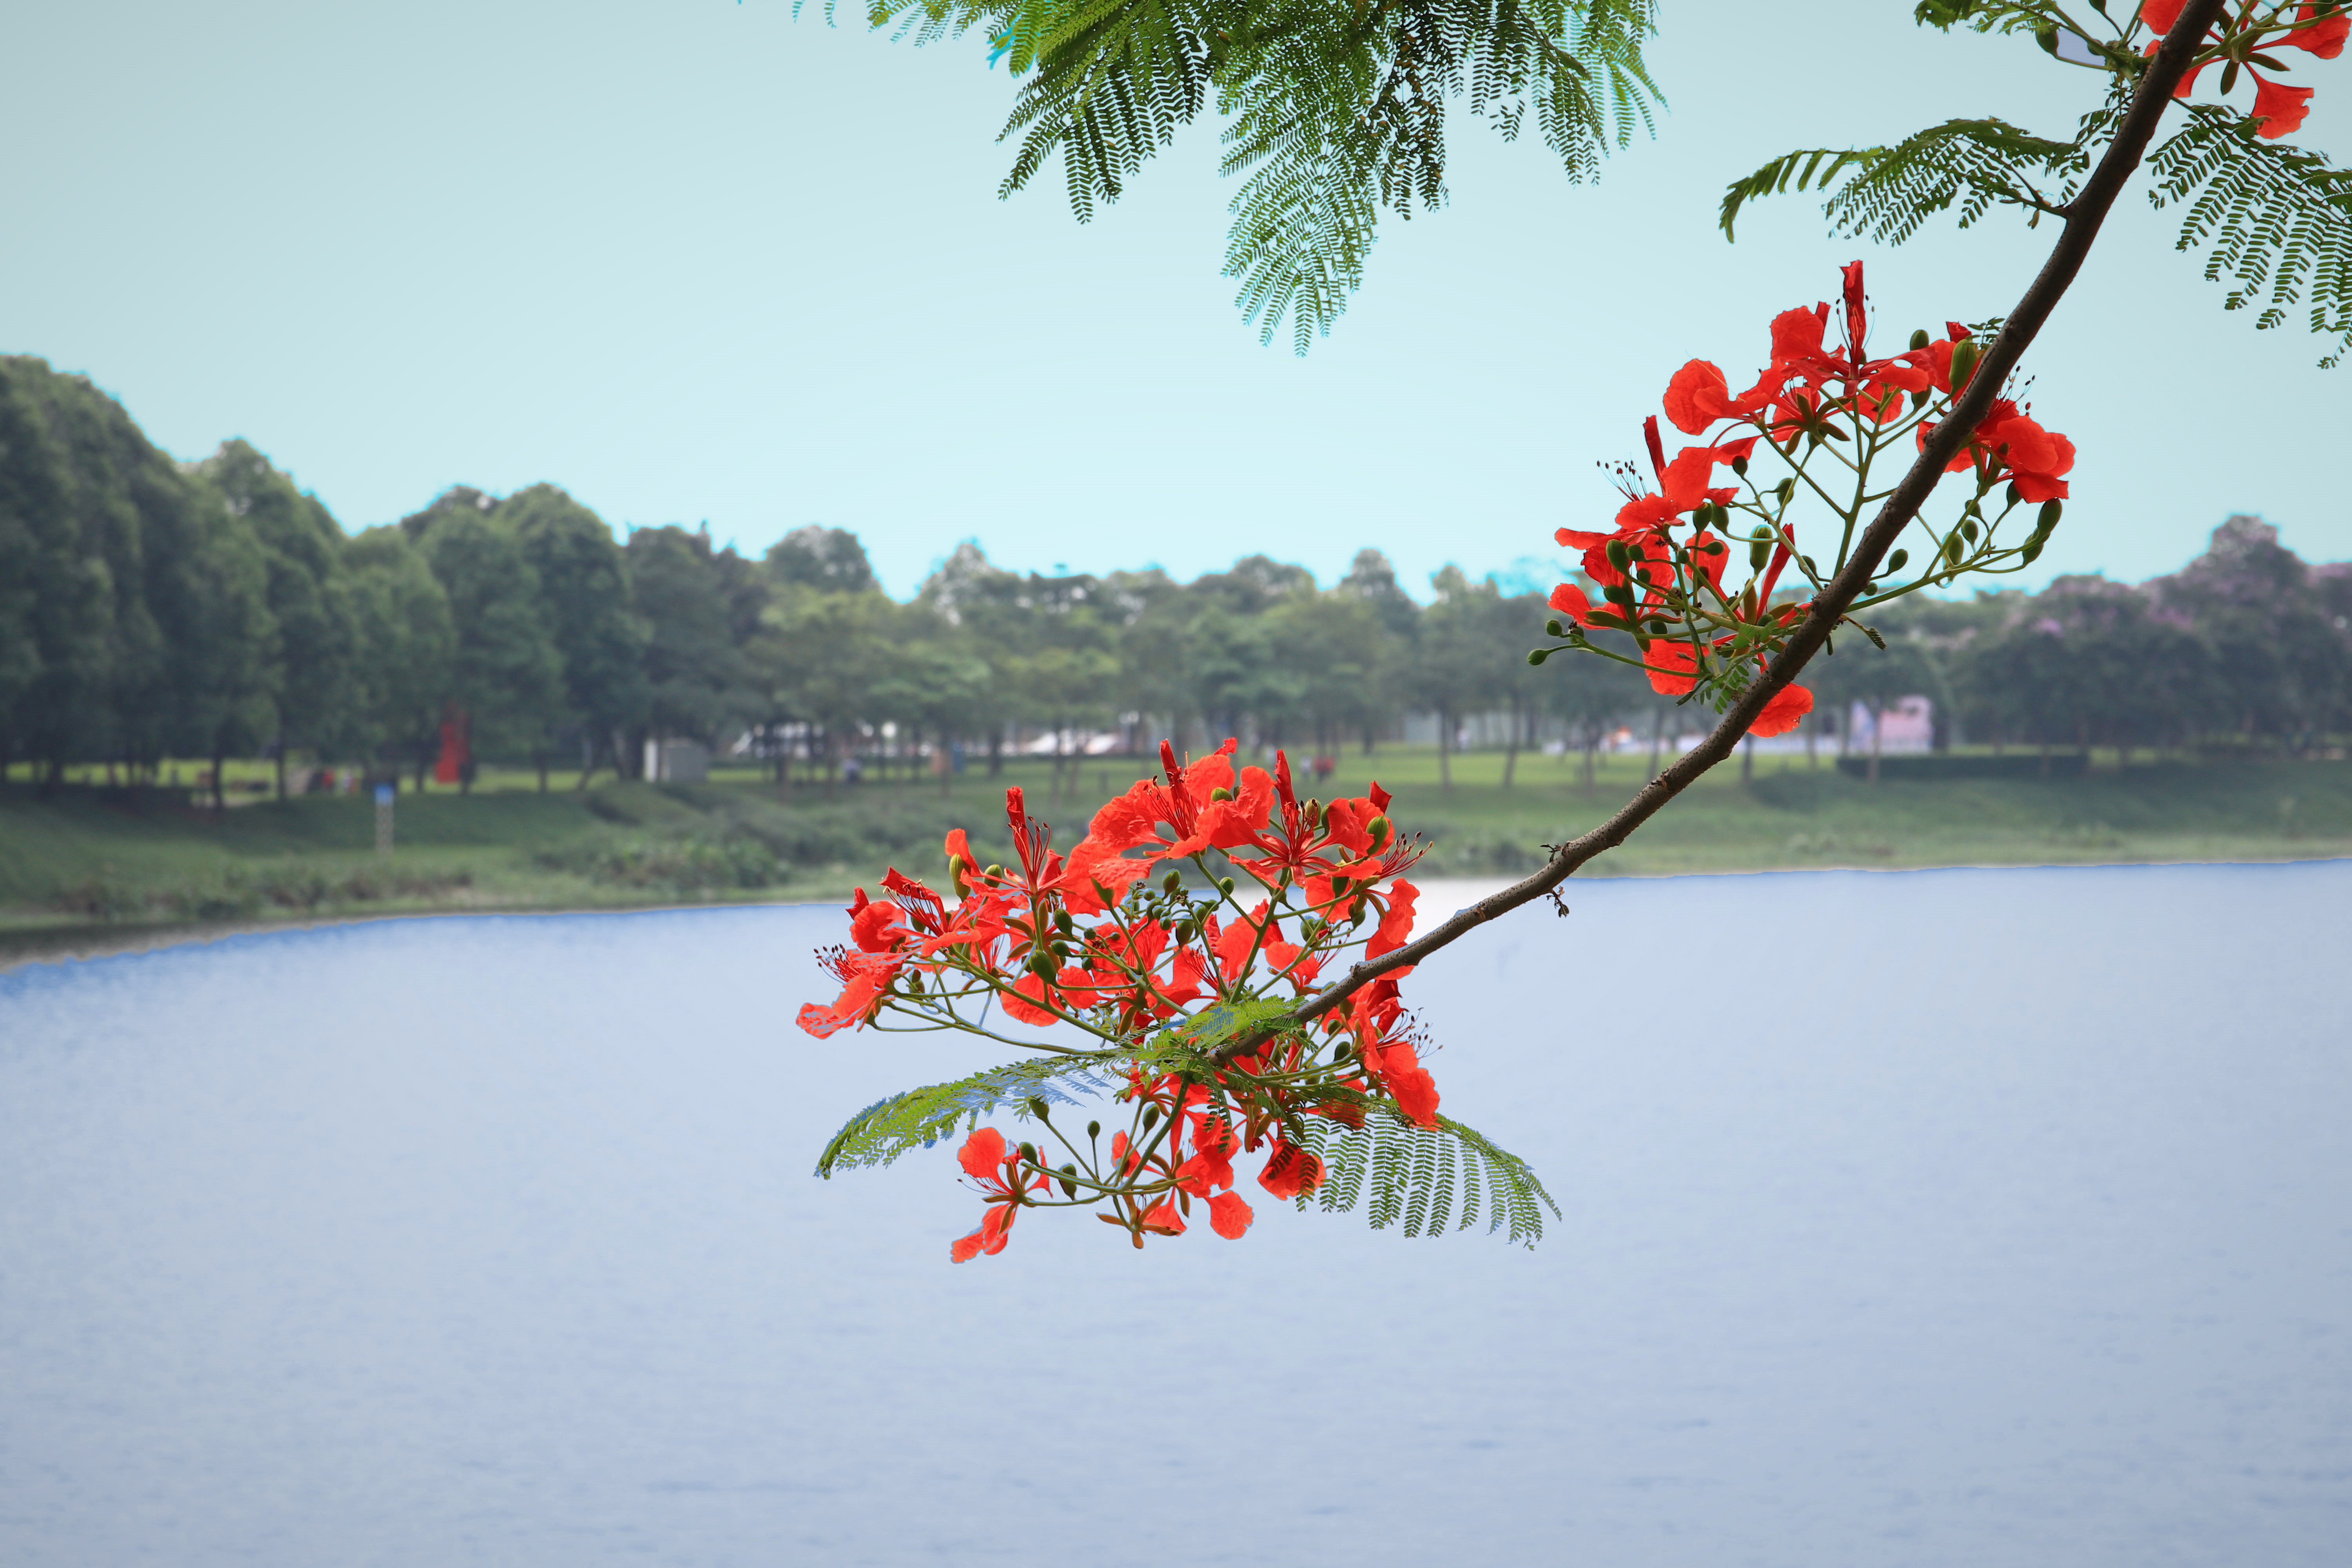
park, red, flower, tree, plant, branch, botany, water, leaf, spring, woody plant, lake, sky, reflection, reservoir, river, twig, sorbus, flowering plant, plant stem, geranium